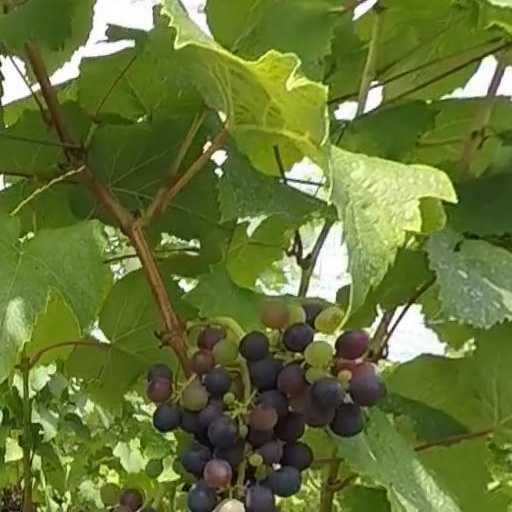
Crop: grape